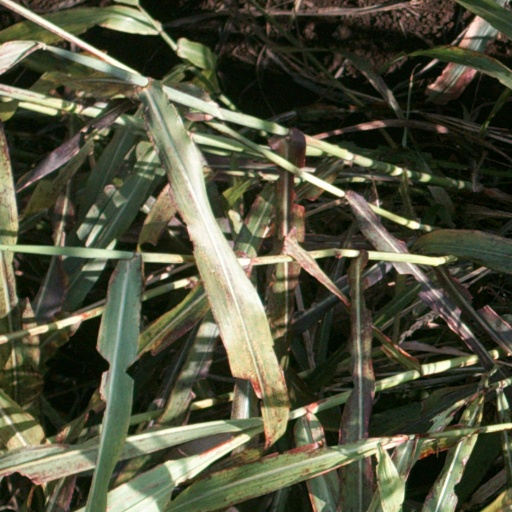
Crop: sorghum